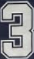
Number: 3